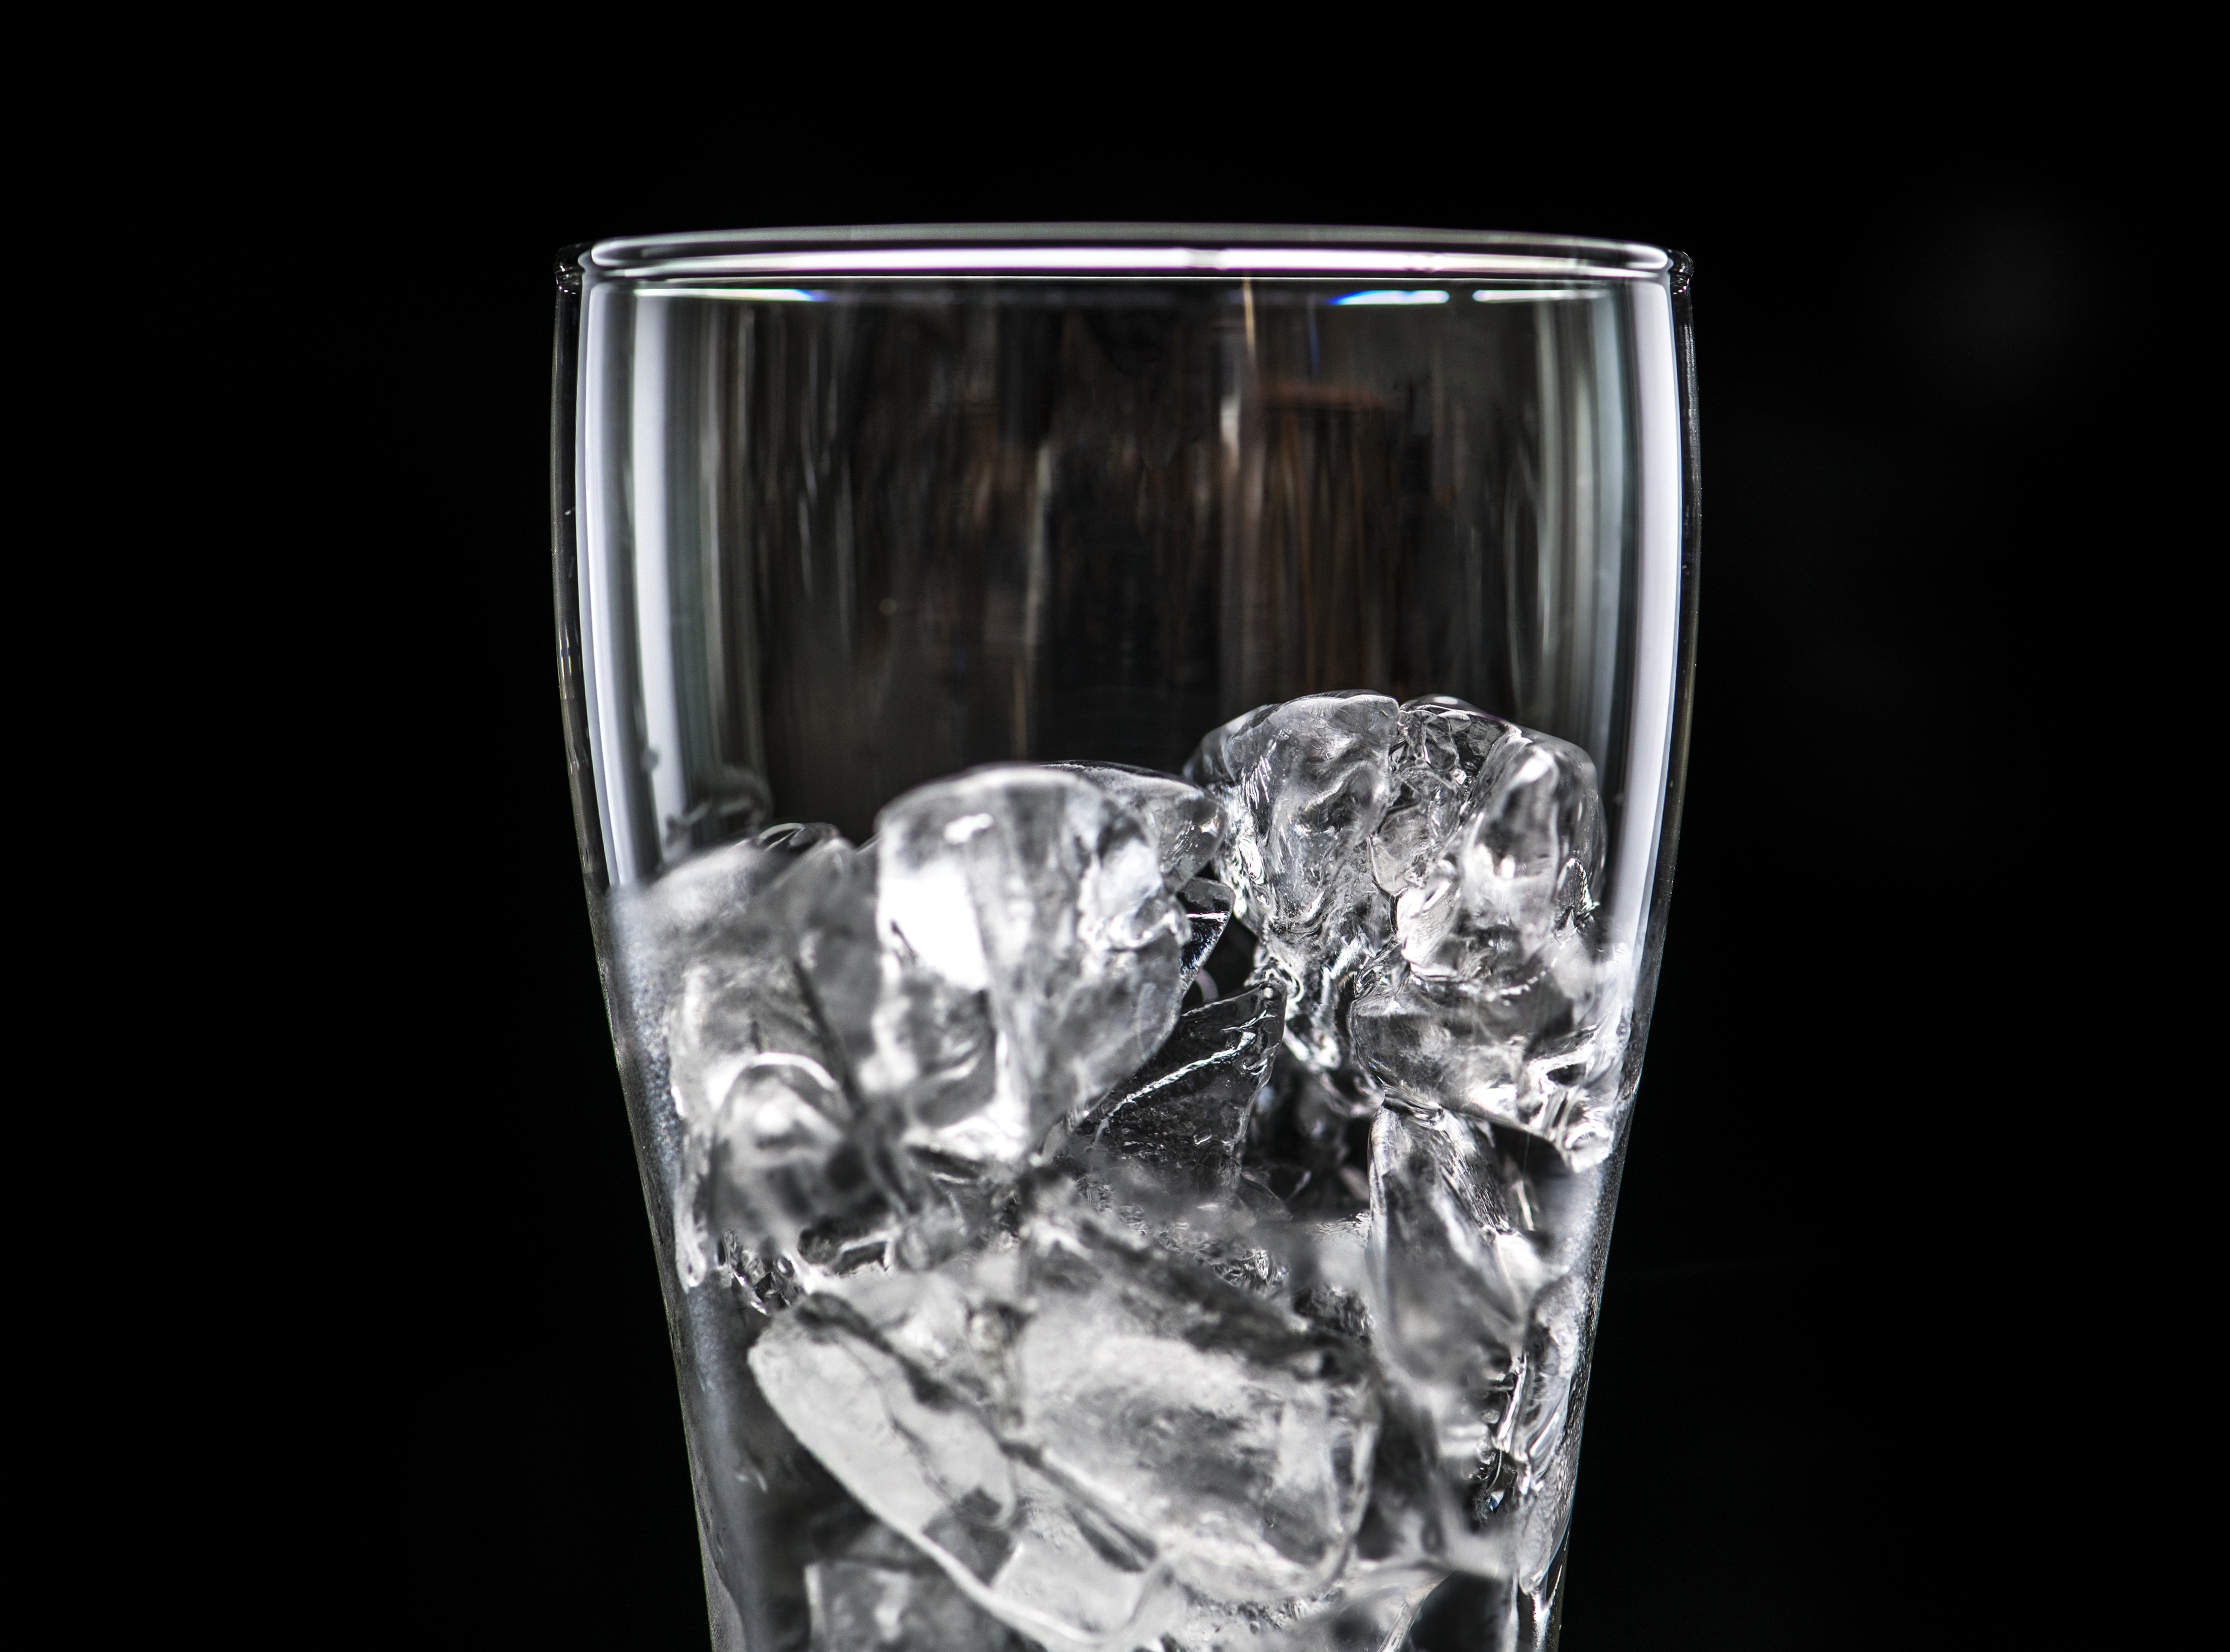
beverage, black, black background, clear, close up, cold, cold drink, drink, drinkable, drinking, drinking containers, drinking glass, fluid, freshness, glass, ice, ice cube, liquid, macro, thirsty, transparent, water, Transparent material, highball glass, old fashioned glass, tumbler, drinkware, barware, pint glass, stemware, tableware, black and white, crystal, distilled beverage